Catharine Brown (Cherokee teacher)

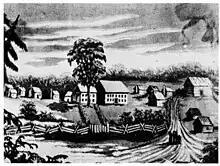
Brainerd Mission, from a sketch by Thomas E. Paine, 1821. The Brainerd Mission, located on Chickamauga Creek near present-day Chattanooga. It was created in 1816 by the Boston-based American Board of Commissioners for Foreign Missions

In the autumn of 1816, Rev. Cyrus Kingsbury, a missionary, appeared before the general Council of the Cherokees and requested permission to build schools for them. The request was well received and Kingsbury established the first Board among the Cherokees before moving on to the Choctaw Nation. The Board convened and selected the place for the first school known as "Chick-a-mau-gah". The school was later named Brainerd, in memory of David Brainerd, a renowned missionary to the American Indians at that time. The following spring, Moody Hall and Loring S. Williams arrived at the school, with their wives, as assistant missionaries and soon after the school was opened. The news spread throughout the Cherokee Nation quickly and reached Catharine living about 100 miles away. Catharine was seventeen at the time and had learned to speak English while living at the home of a Cherokee friend. She asked her parents to send her to the missionary school and they granted her request. On July 9, 1817, Catharine became a student at Brainerd Mission School.